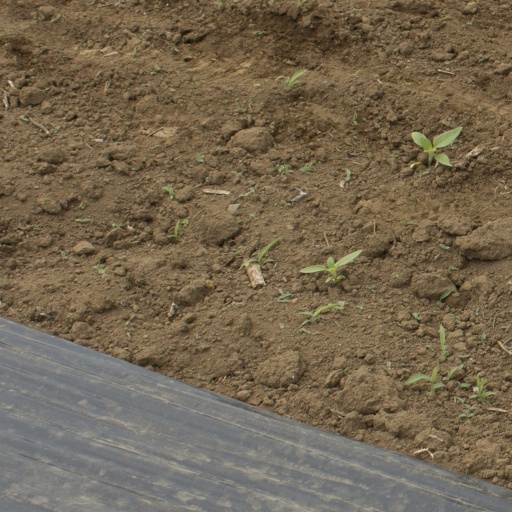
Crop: Jerusalem artichoke